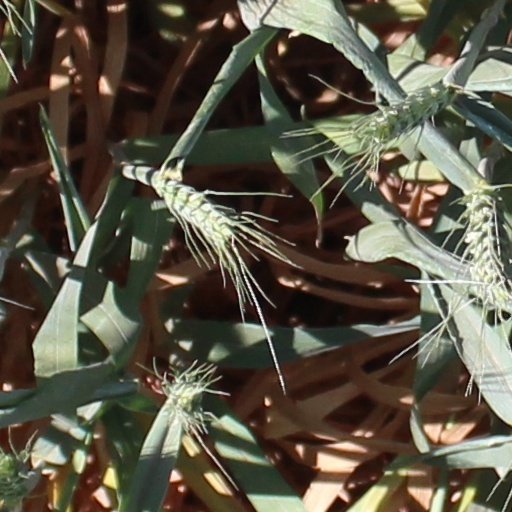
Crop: wheat